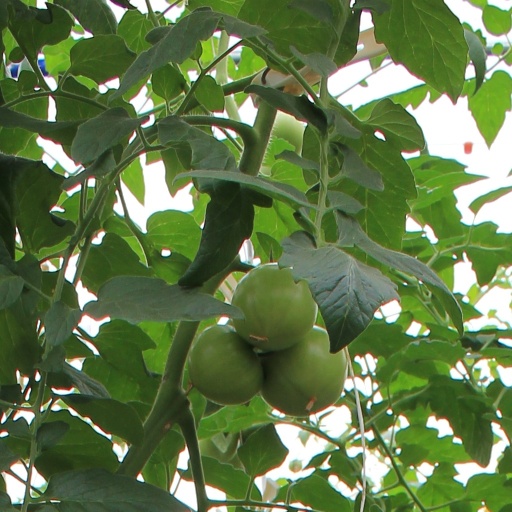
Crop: tomato